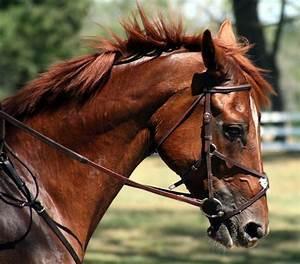
horse